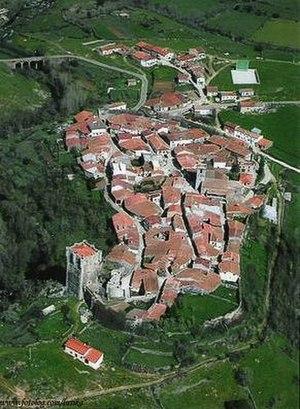
Monleón est une commune de la province de Salamanque dans la communauté autonome de Castille-et-León en Espagne.